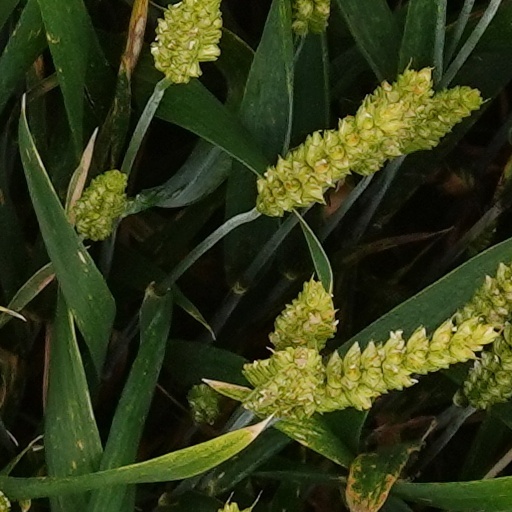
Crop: wheat